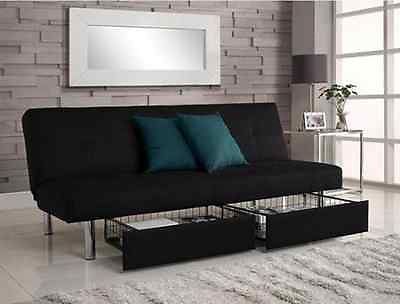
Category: sofa